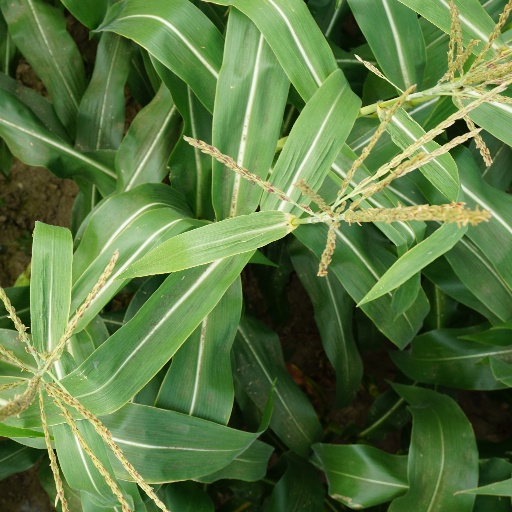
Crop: maize; corn